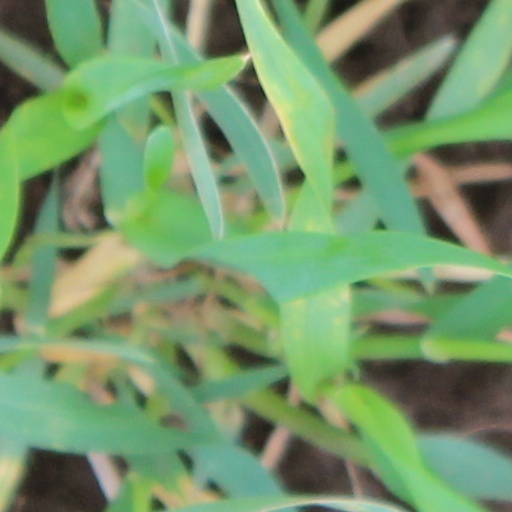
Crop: wheat